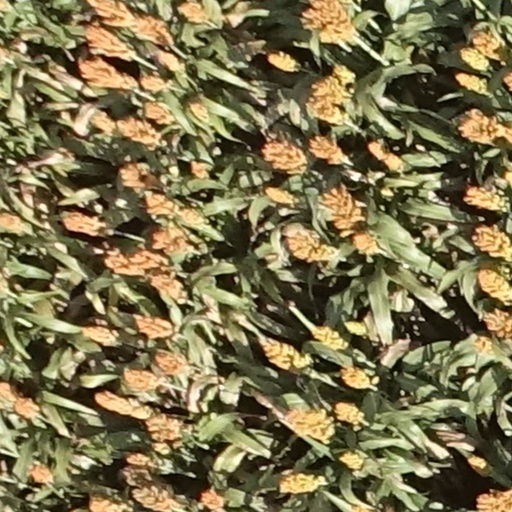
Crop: sorghum